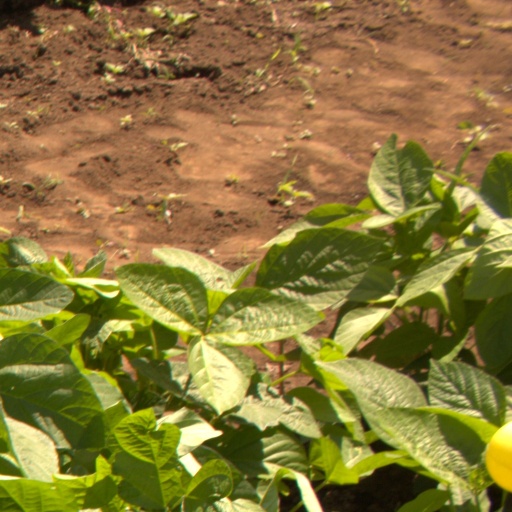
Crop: soybean